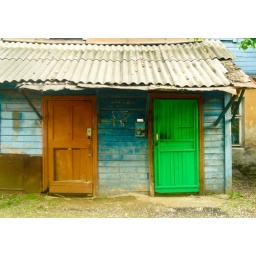
in the same house are 2 apartments. Apartments vary in color of the door